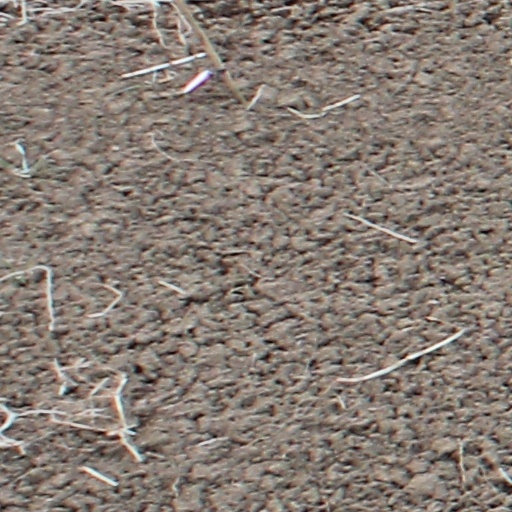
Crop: wheat